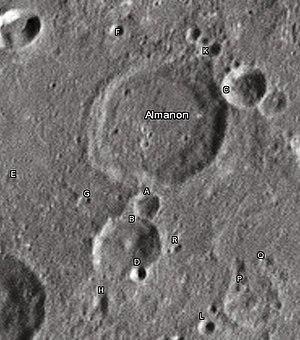
Almanon est un cratère d'impact sur la face visible de la Lune. Le nom fut officiellement adopté par l'Union astronomique internationale en 1935, en référence à Al-Ma’mūn.